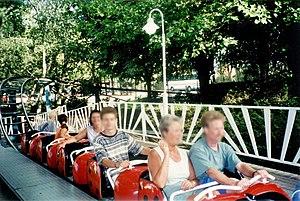
MeliparkScarabe
Adventure Island
Viktor's Race est un parcours de montagnes russes assises du parc d'attractions Plopsaland, situé à La Panne, dans la Province de Flandre-Occidentale, en Belgique.
Meli Park était un parc d'attractions situé à Adinkerque sur la commune de La Panne, dans la Province de Flandre-Occidentale, en Belgique. Le parc ouvre le 21 avril 1935 sur le thème des abeilles et du monde de l'apiculture. Il est créé par Alberic-Joseph Florizoone, industriel et apiculteur. Après 64 ans d'exploitation, la direction décide de le vendre au Studio 100 en octobre 1999 et le parc est désormais nommé Plopsaland.